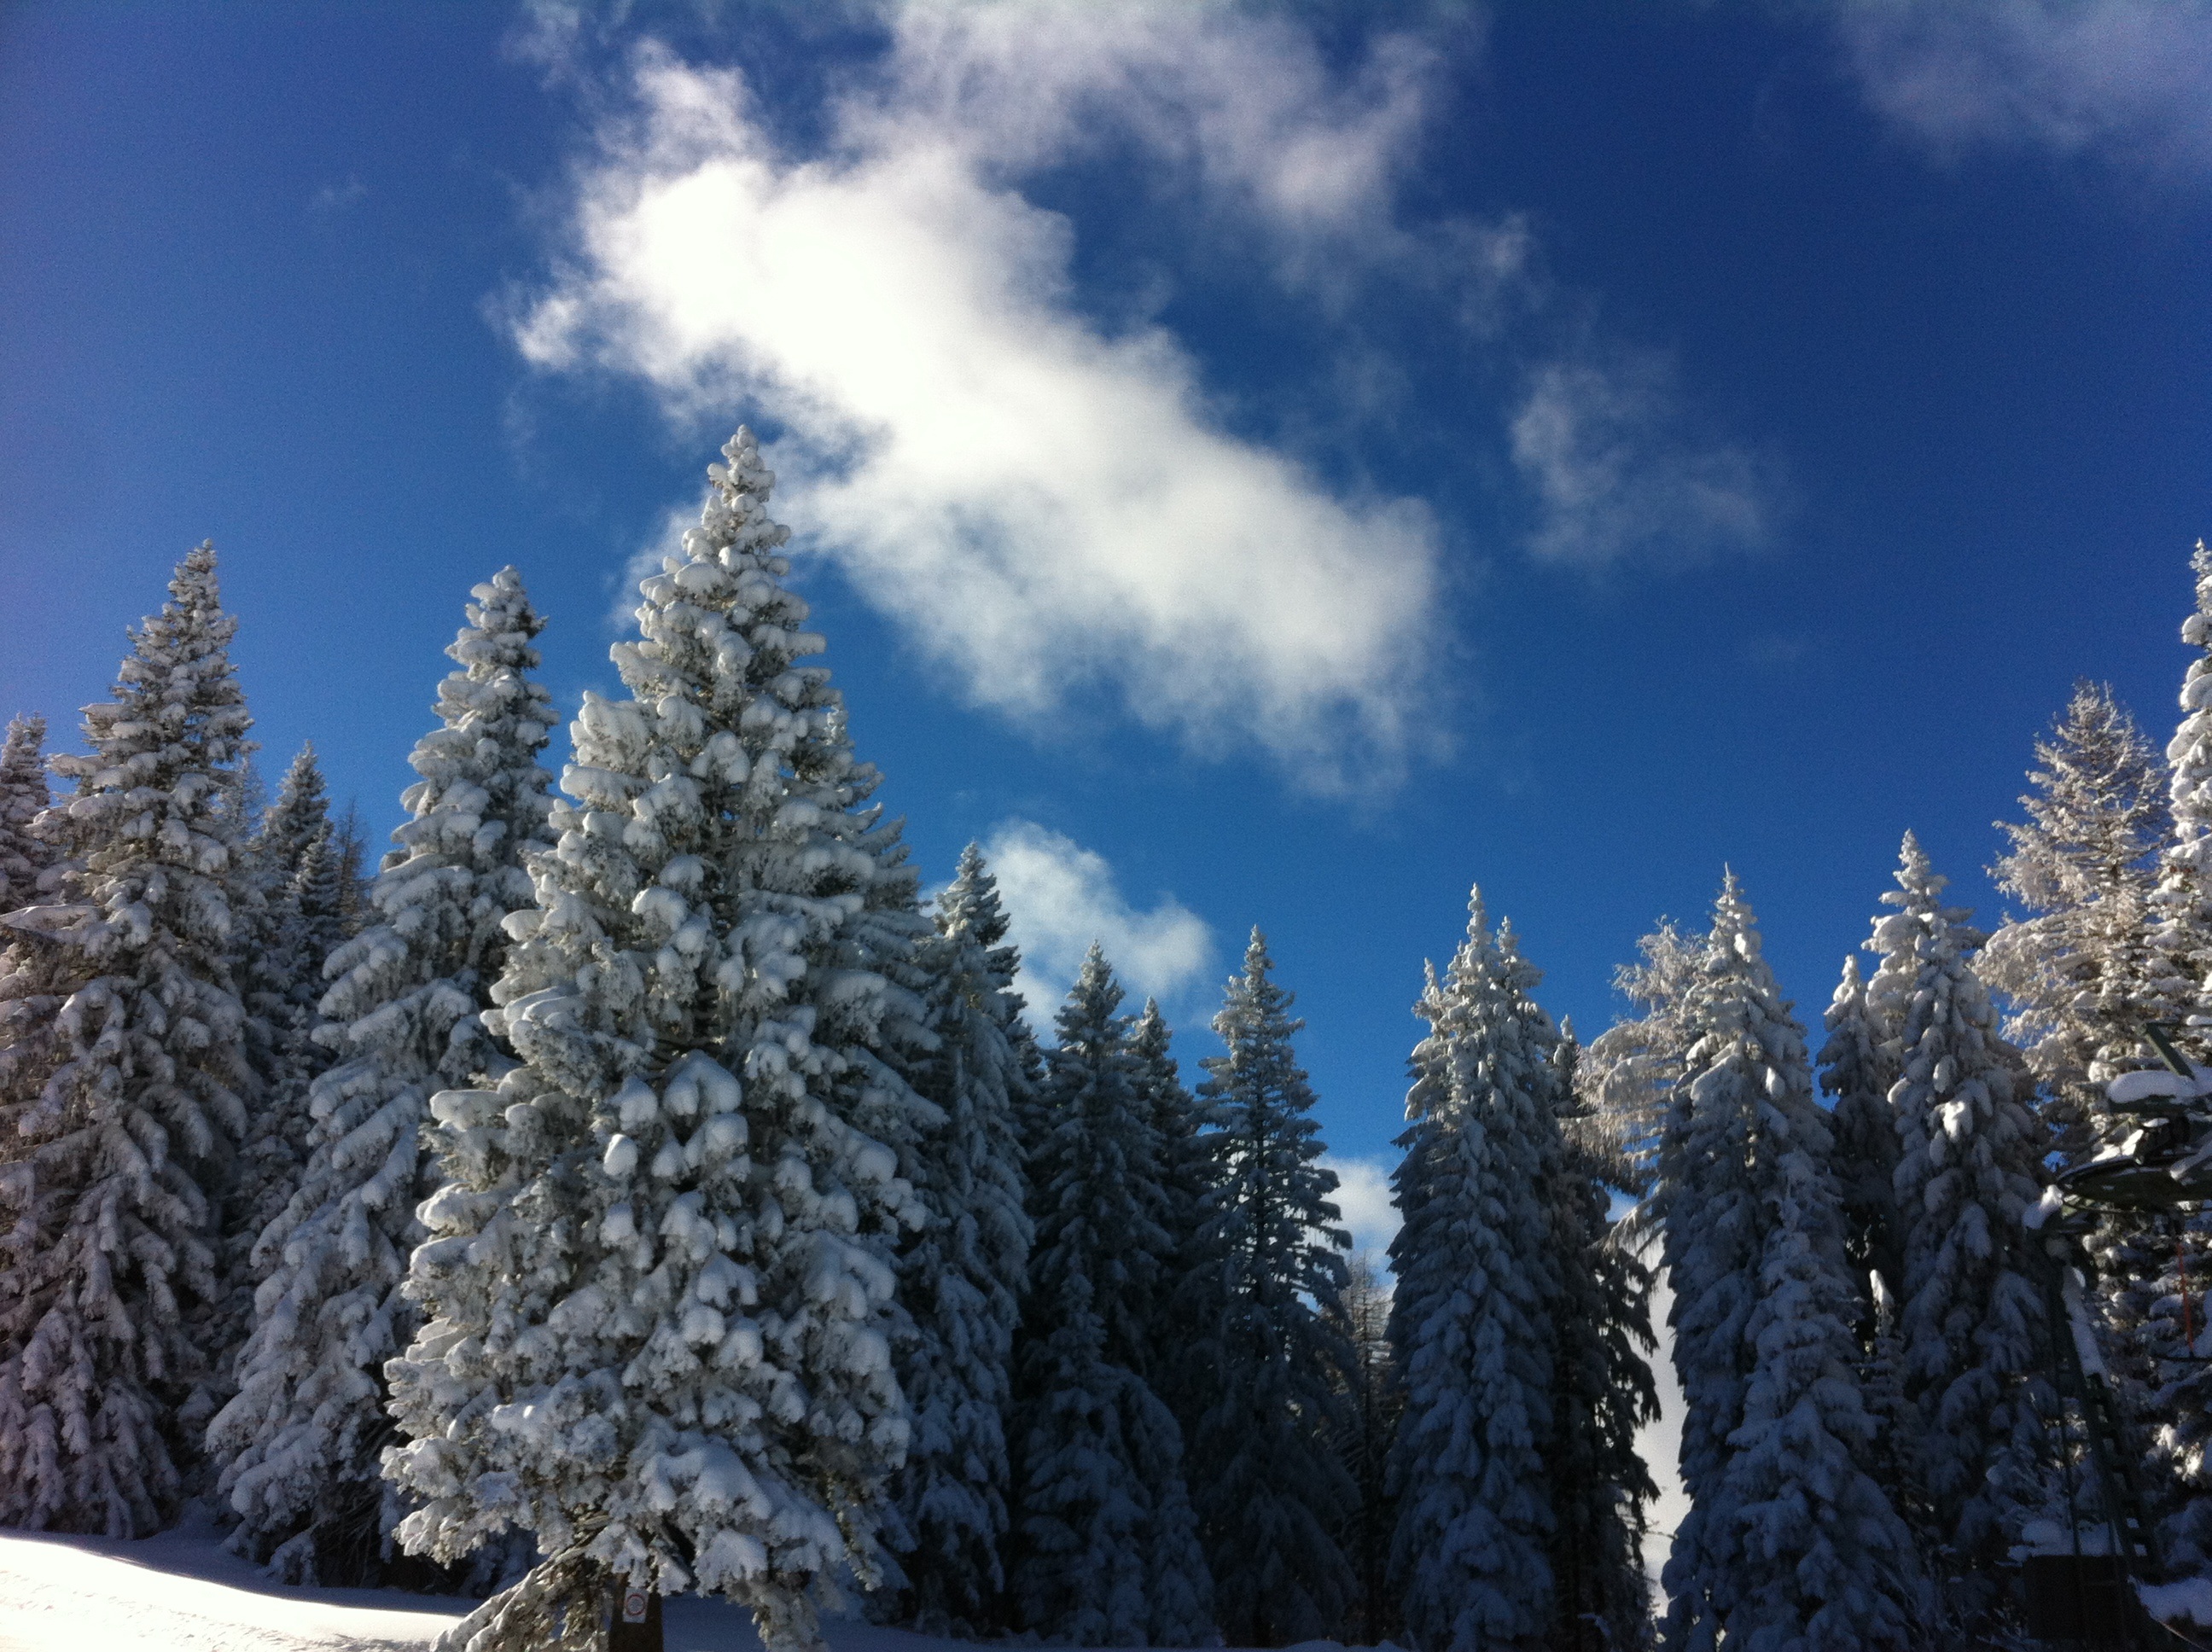
tree, forest, wilderness, branch, mountain, snow, cold, winter, plant, sky, frost, mountain range, weather, snowy, fir, season, conifer, spruce, mountains, wintry, larch, ecosystem, biome, woody plant, mountainous landforms, temperate coniferous forest